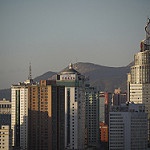
Scene: Outdoor